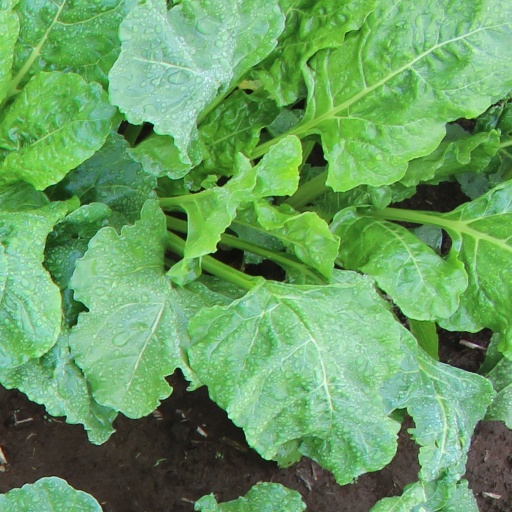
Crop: sugar beet